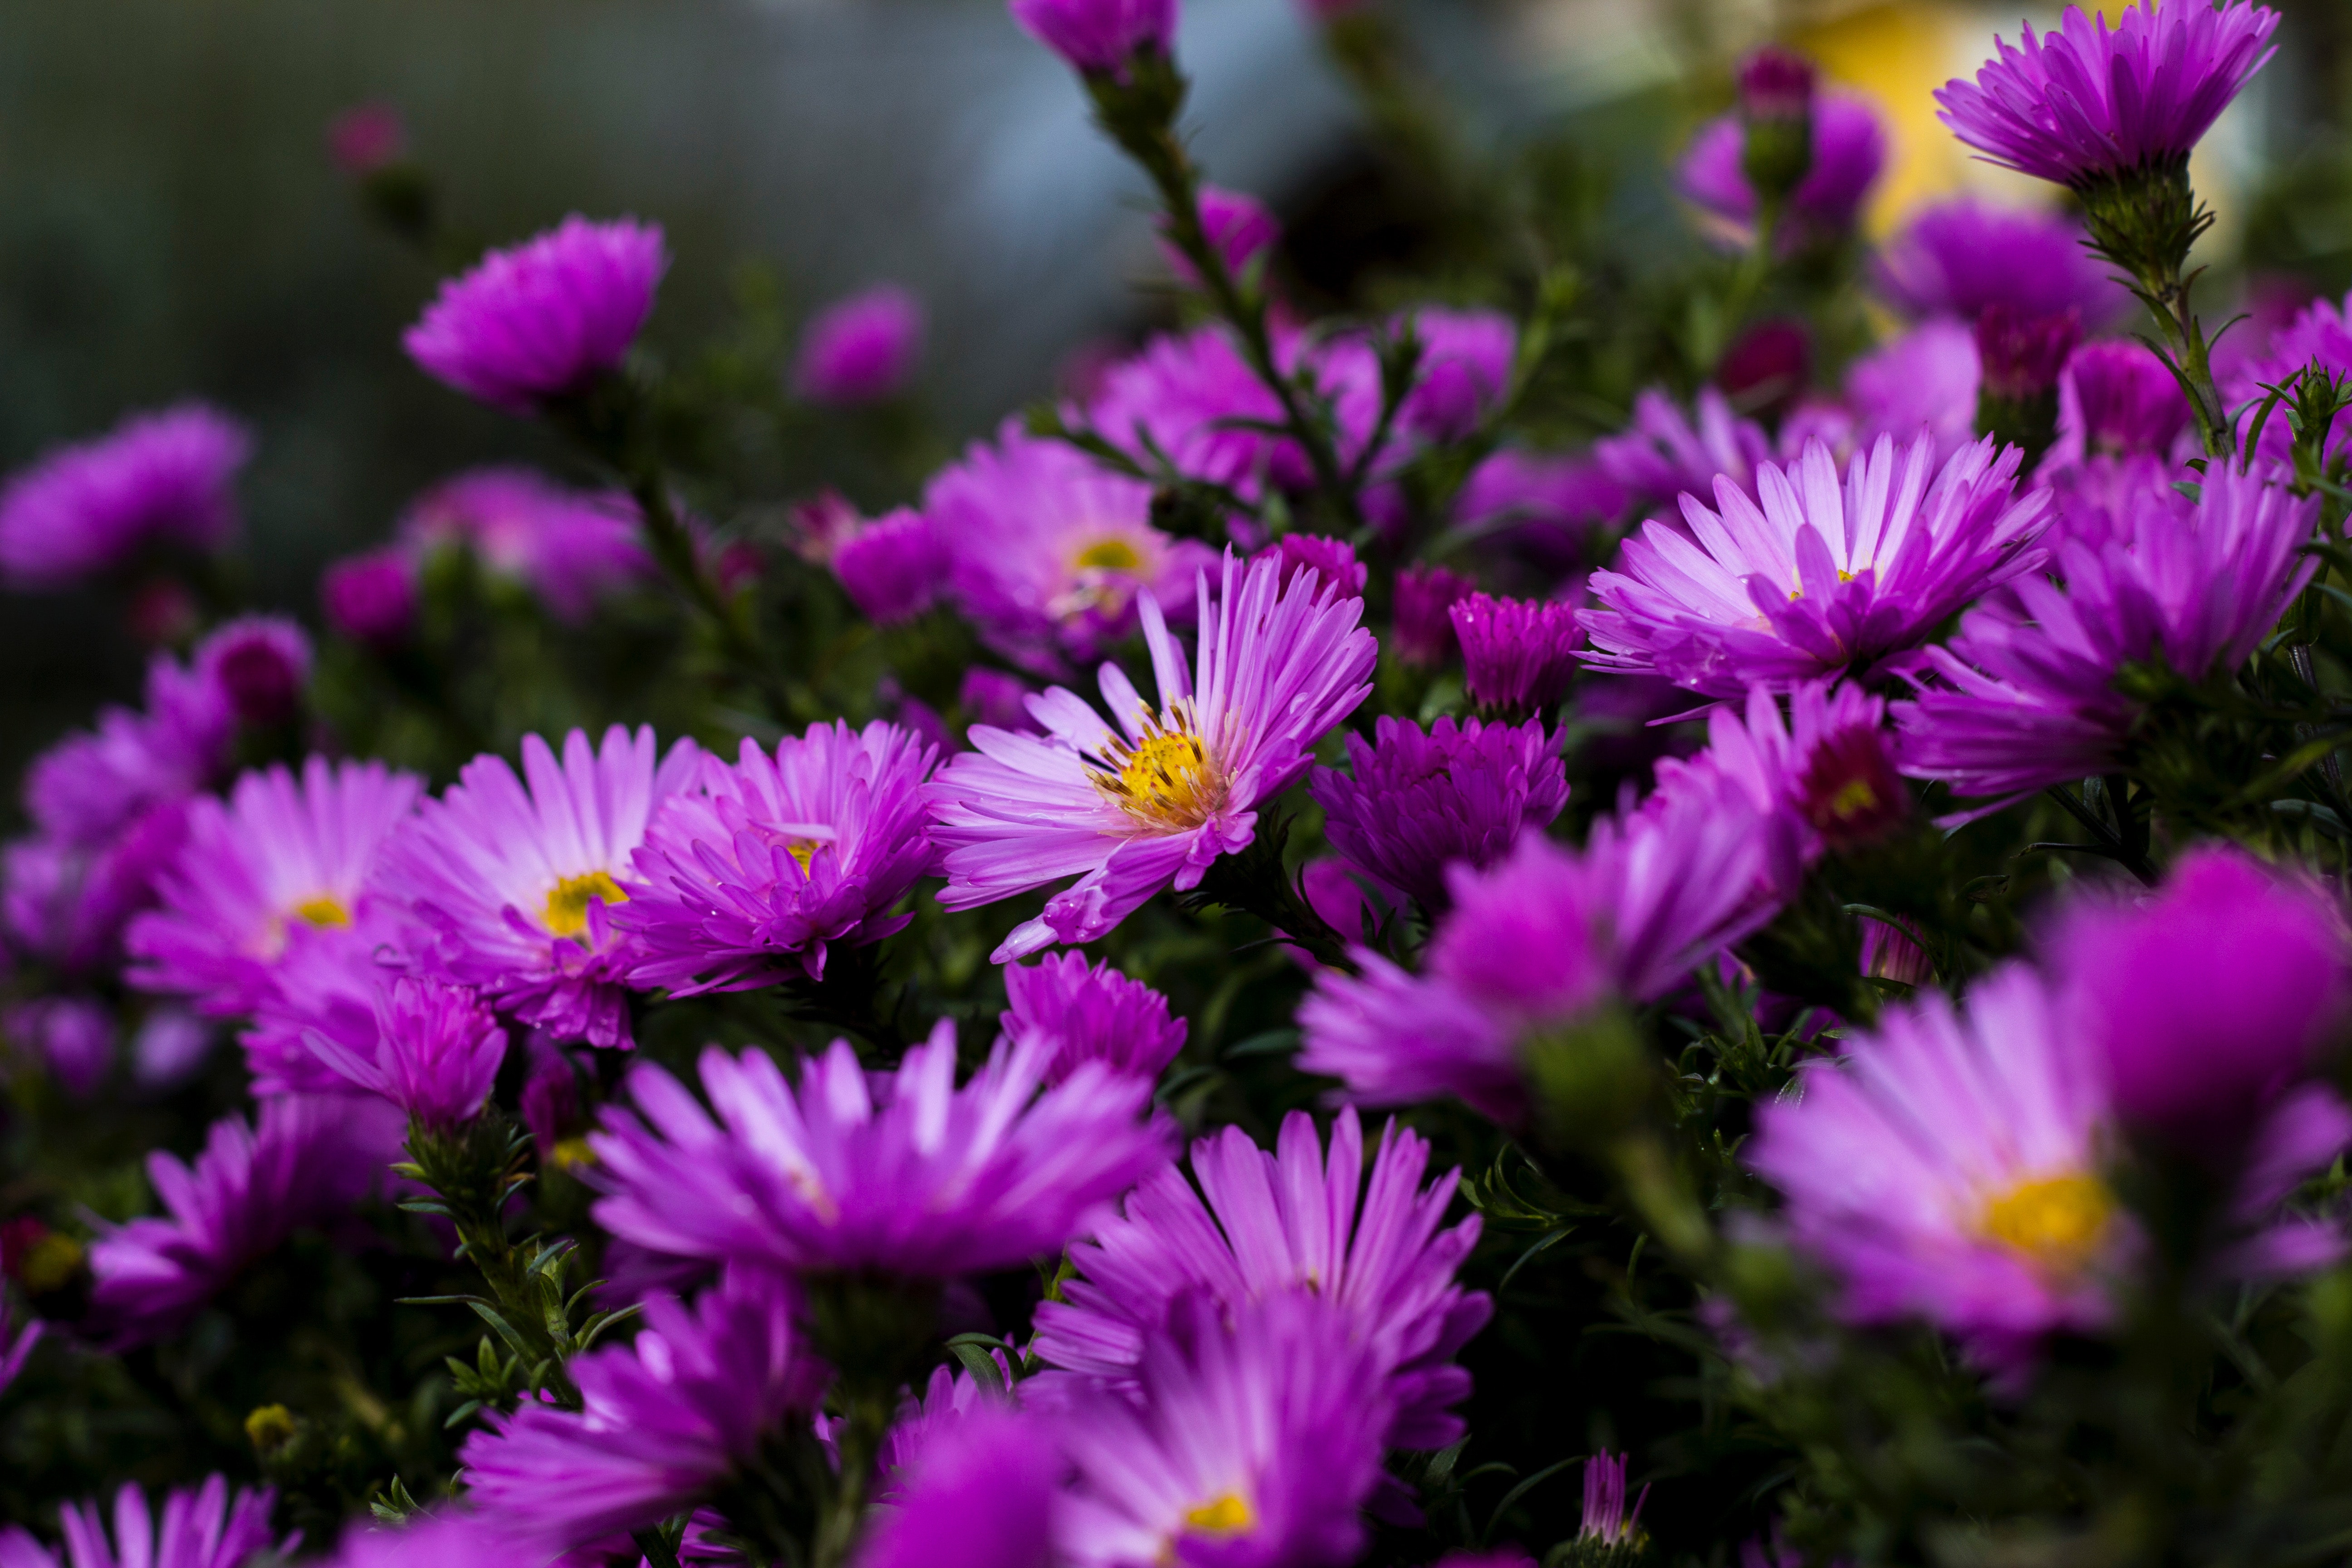
flower, flowering plant, lampranthus, aromatic aster, plant, petal, new york aster, china aster, purple, ice plant, aster, violet, new england aster, european michaelmas daisy, botany, ice plant family, alpine aster, groundcover, spring, wildflower, daisy family, annual plant, karkalla, magenta, herbaceous plant, perennial plant, chrysanths